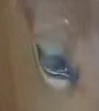
Face region: eyes (orbital_tightening_and_eye_area)
Pain indicator: not_present